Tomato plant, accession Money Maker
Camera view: vertical (180 deg); turntable rotation: 60 degrees
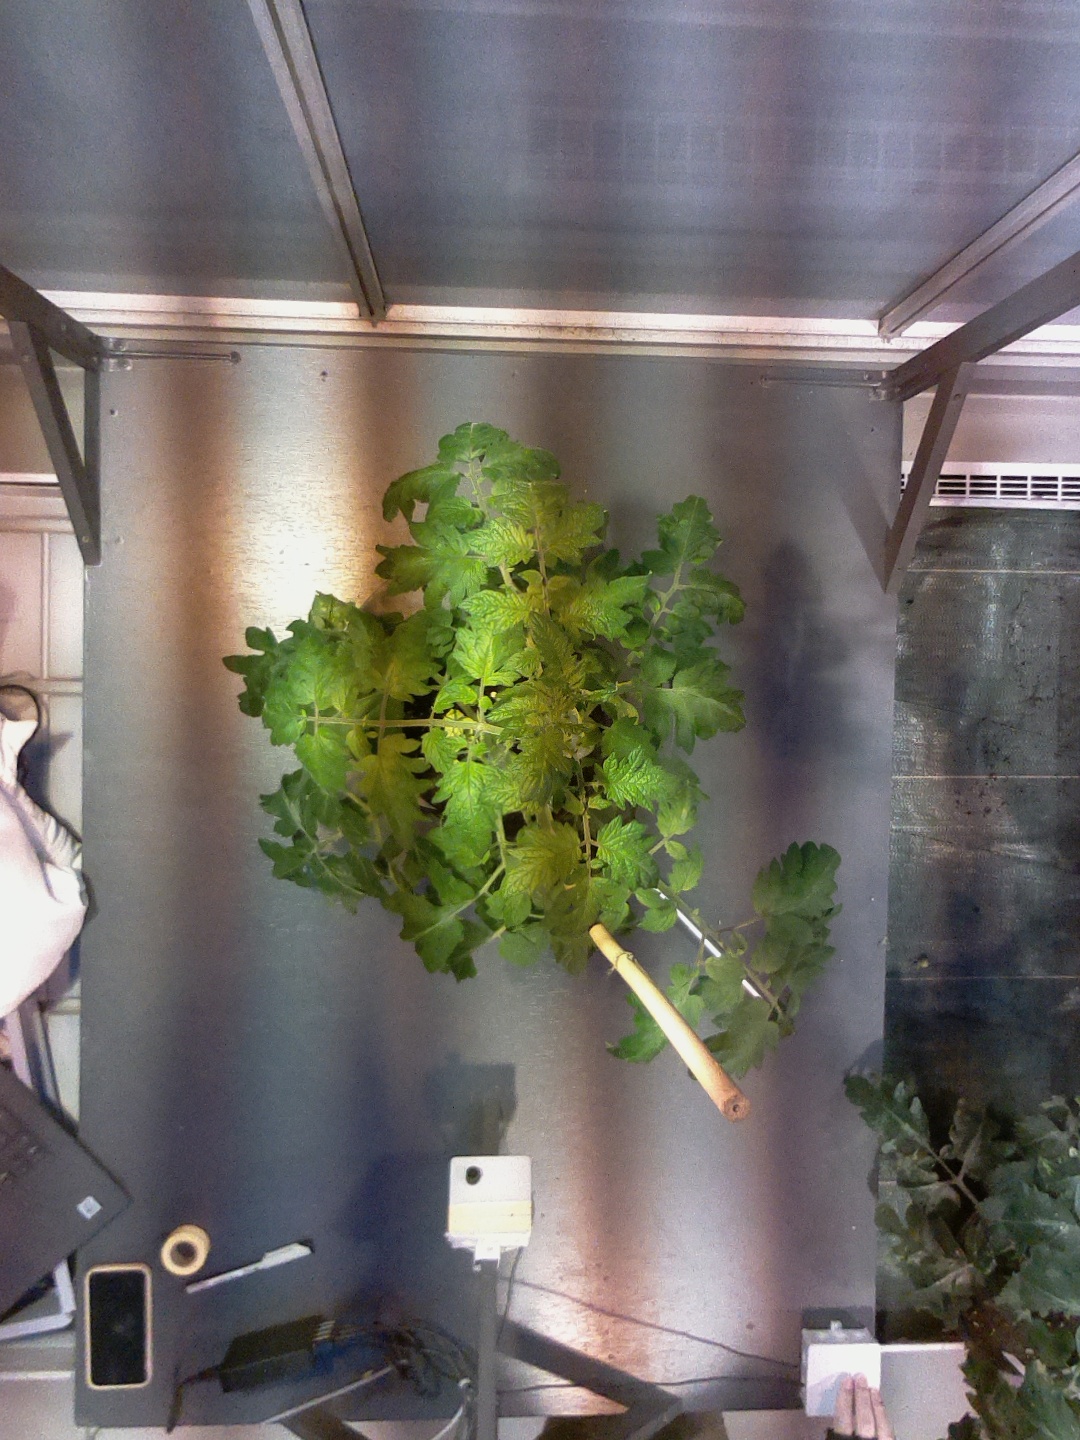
BBCH growth stage 68: Full flowering, 80%-90% of flowers open, more petals falling